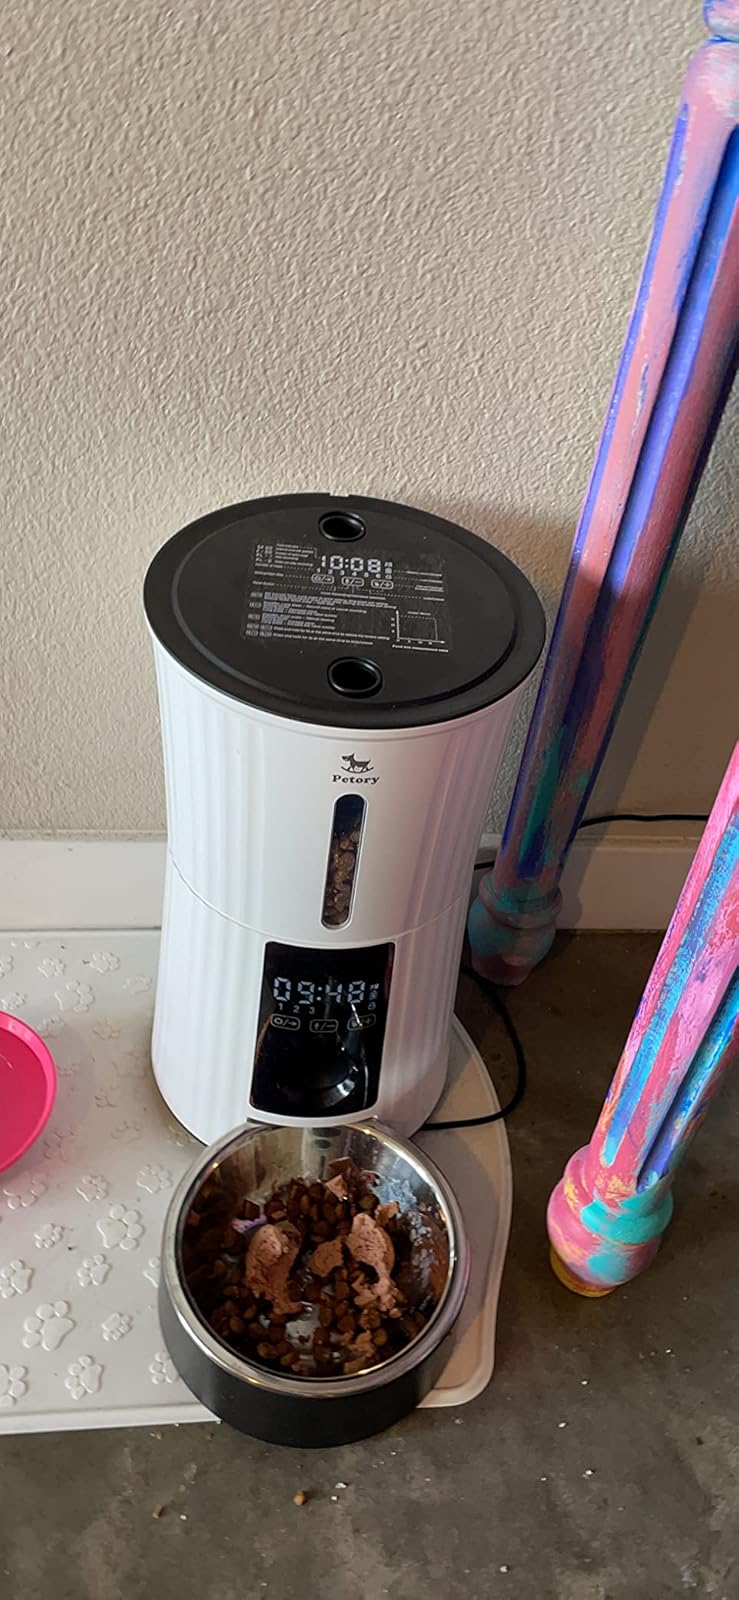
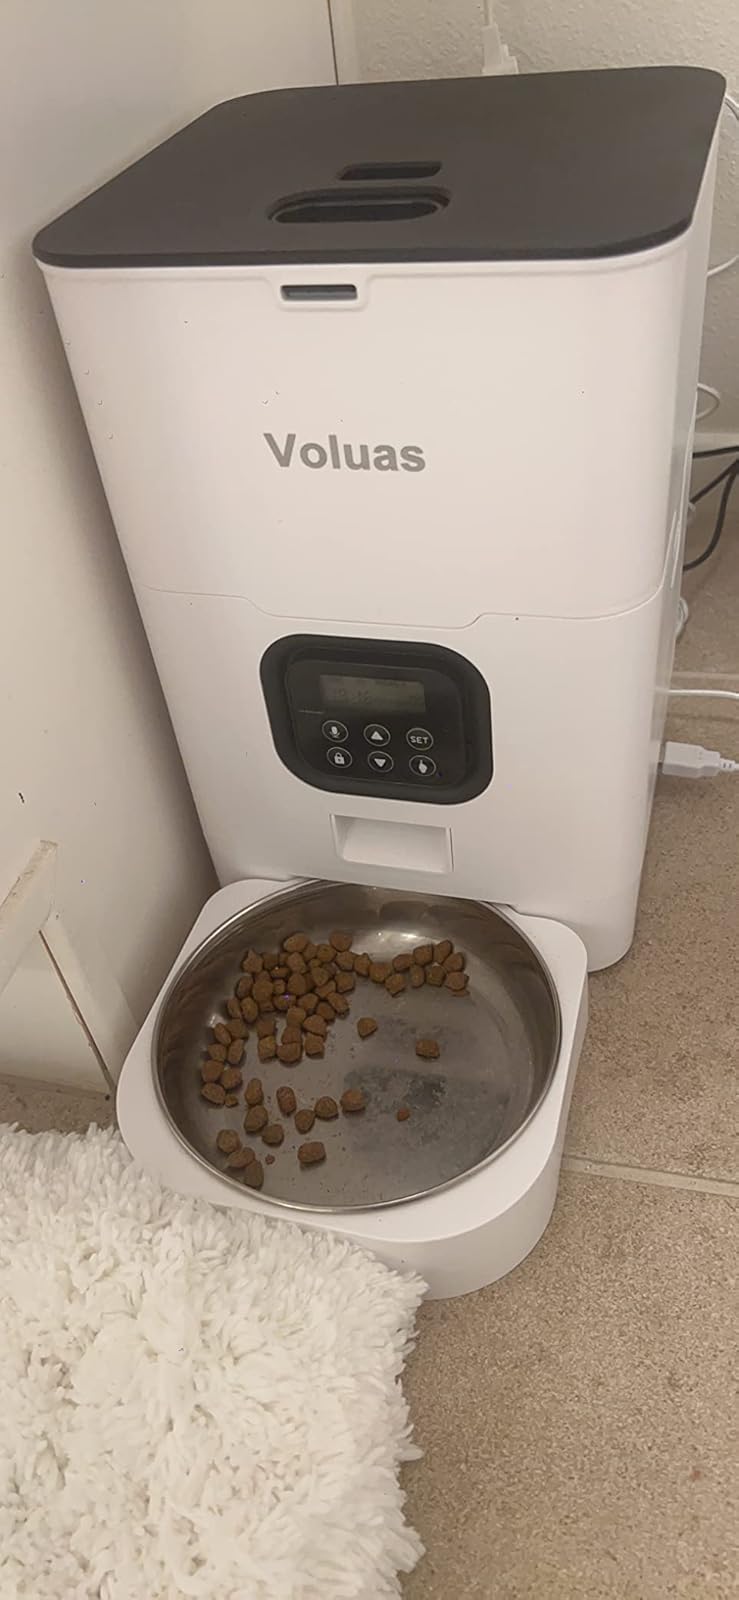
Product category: items_feeder
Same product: no